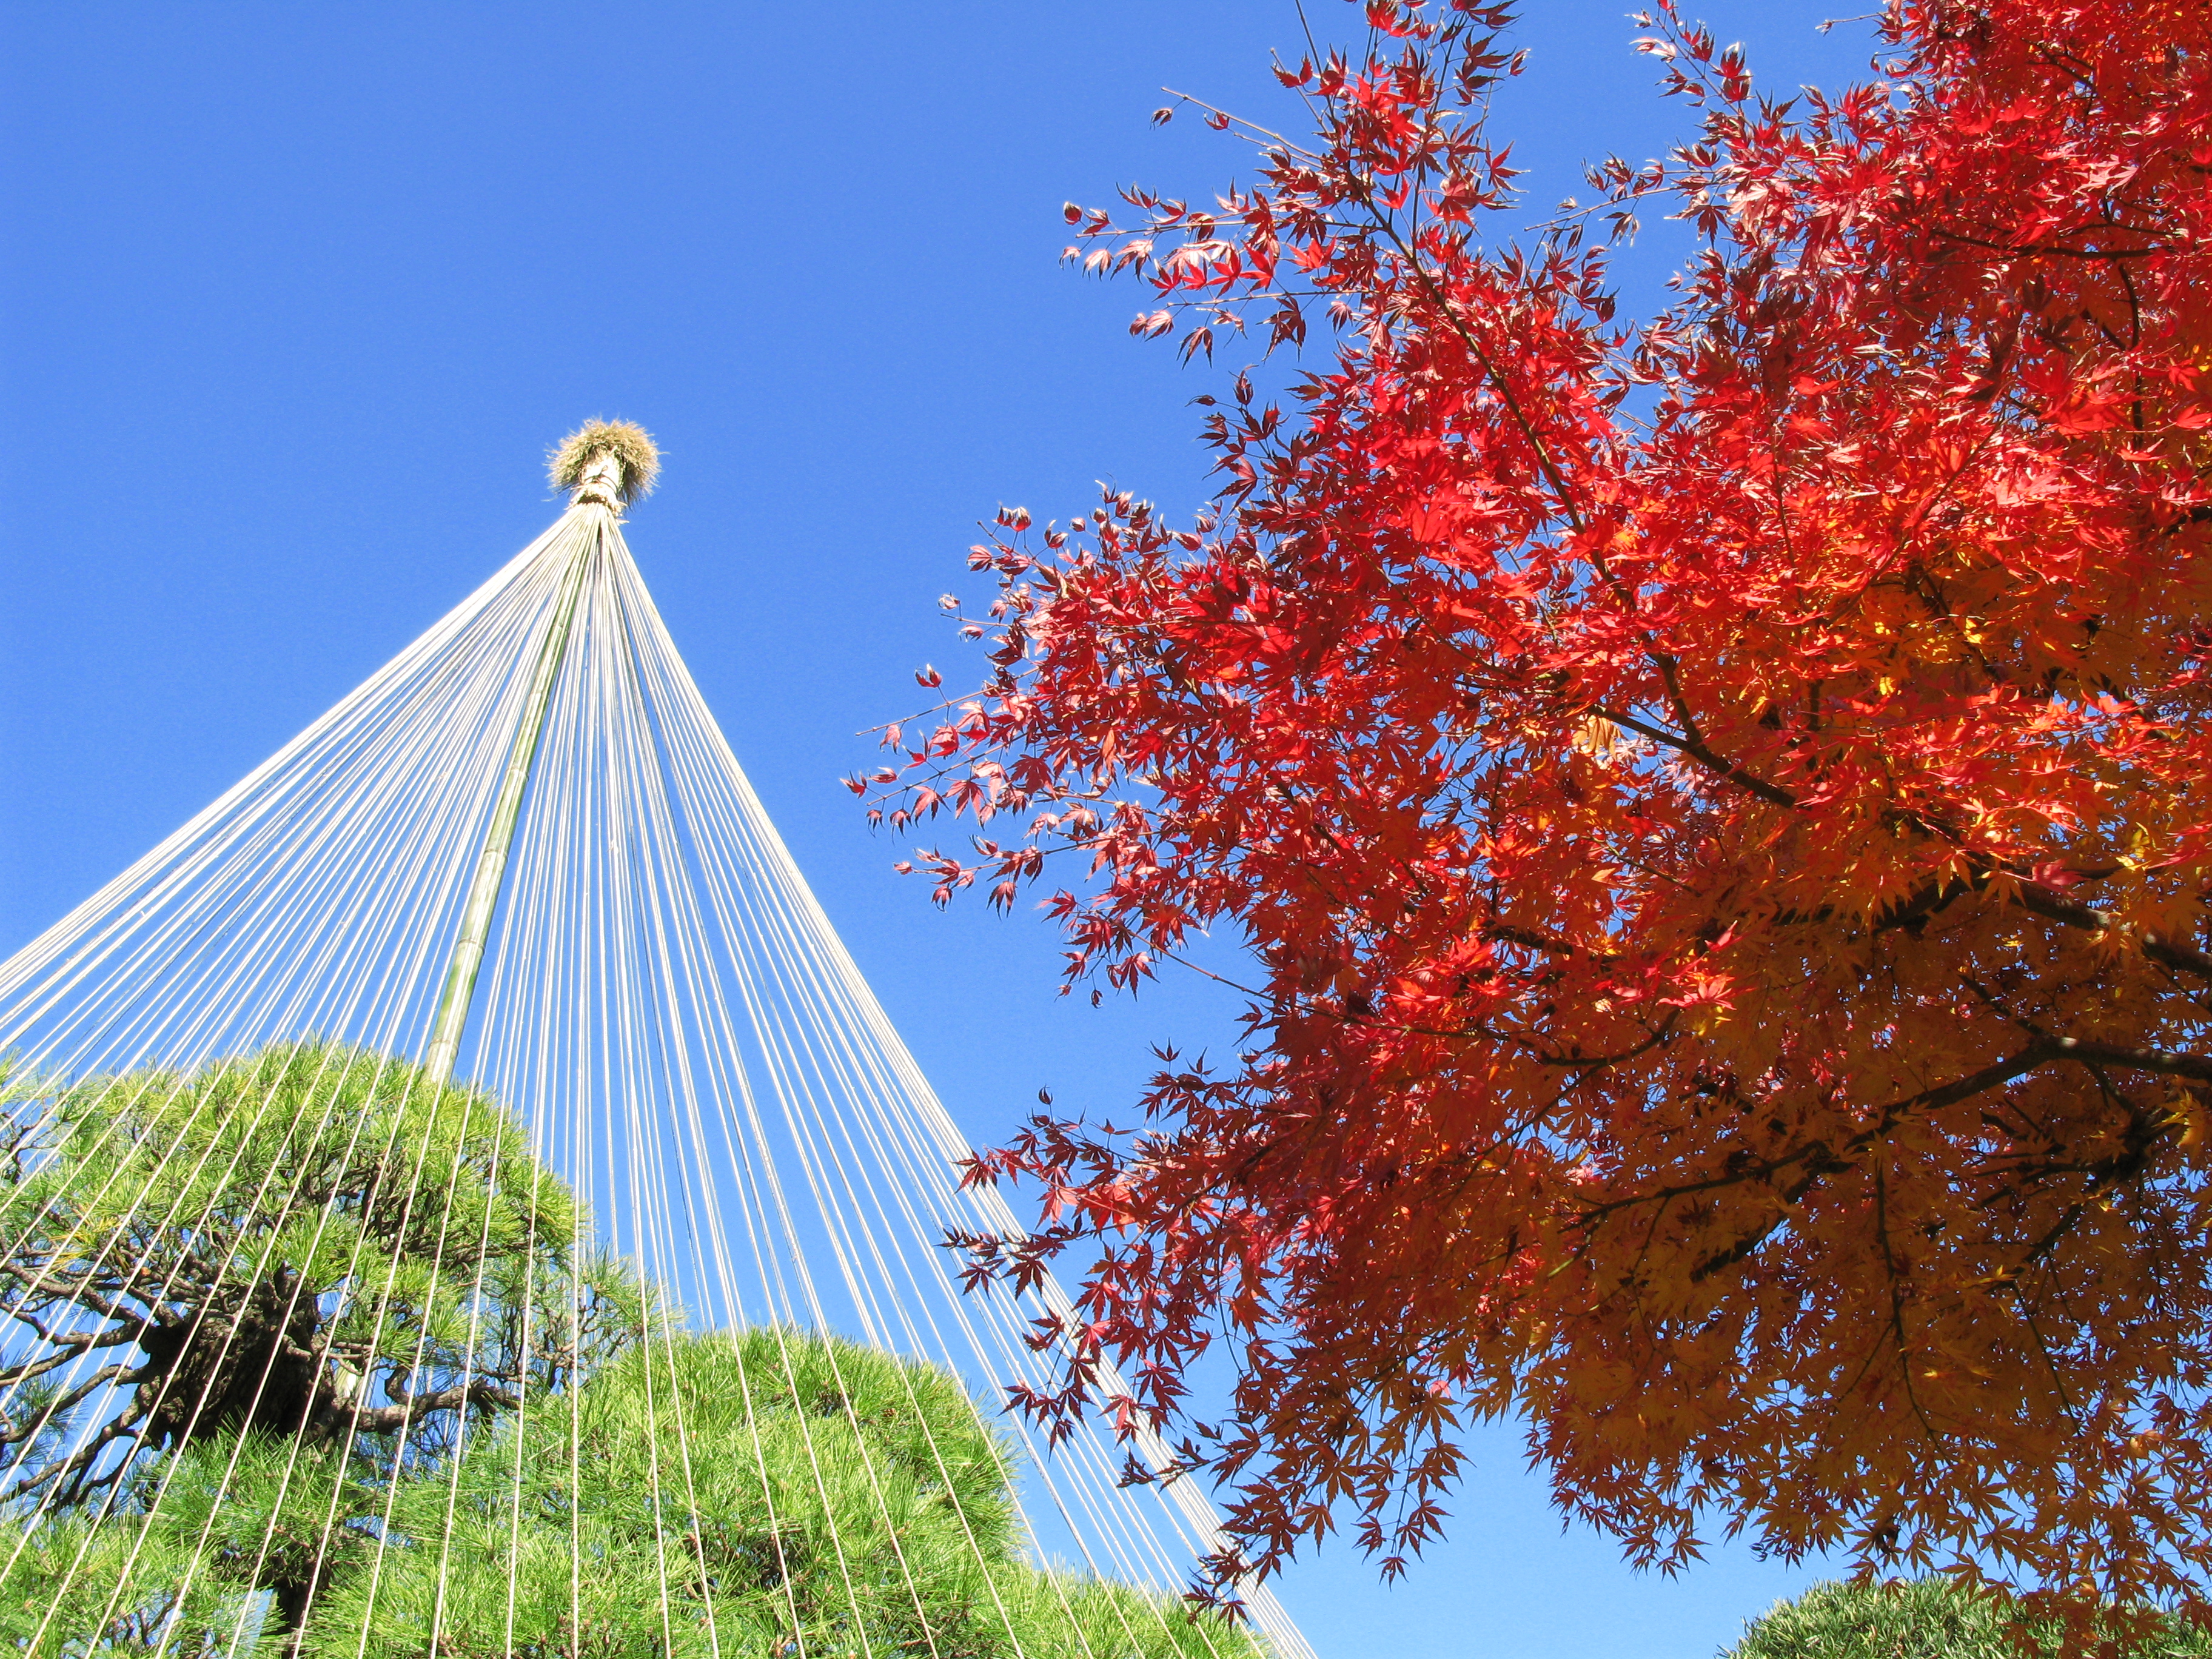
tree, plant, leaf, flower, high, autumn, park, season, hires, hi, res, powershotg7, canong7, woody plant